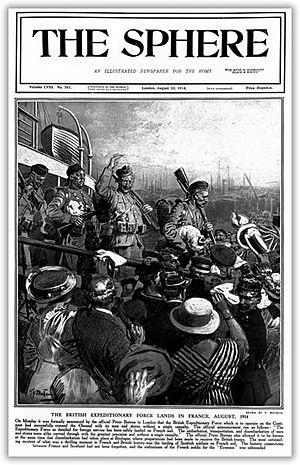
The Sphere, d'abord sous-titré An Illustrated Newspaper for the Home puis The Empire's Illustrated Weekly, est un magazine hebdomadaire illustré britannique fondé en janvier 1900 et disparu en 1965.